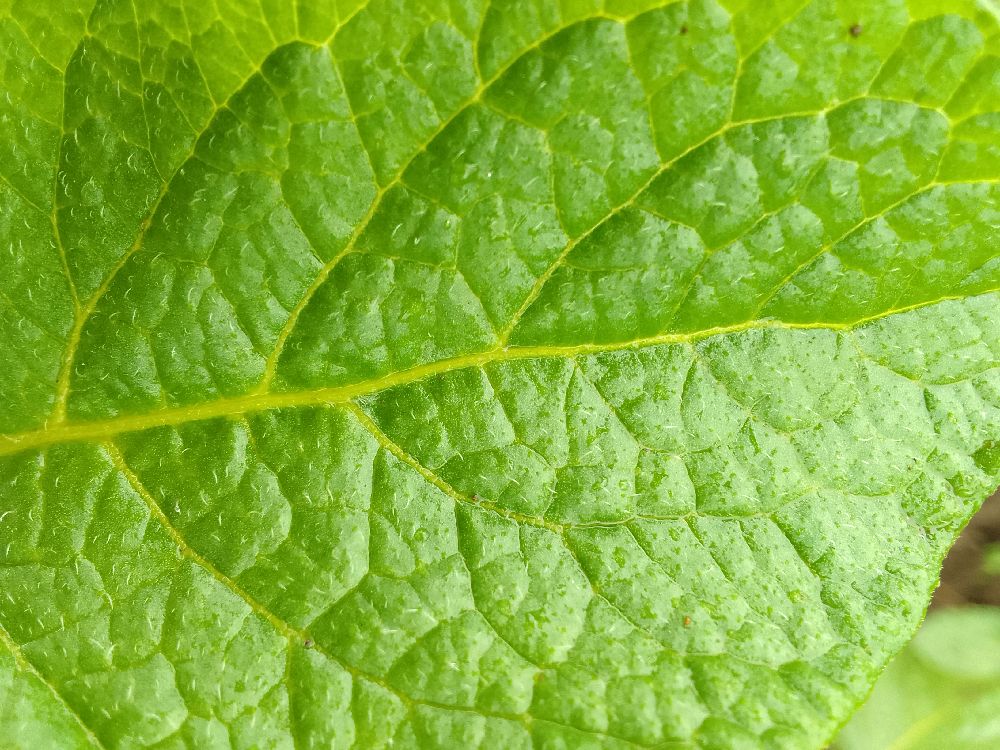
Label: Healthy